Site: brandenburg
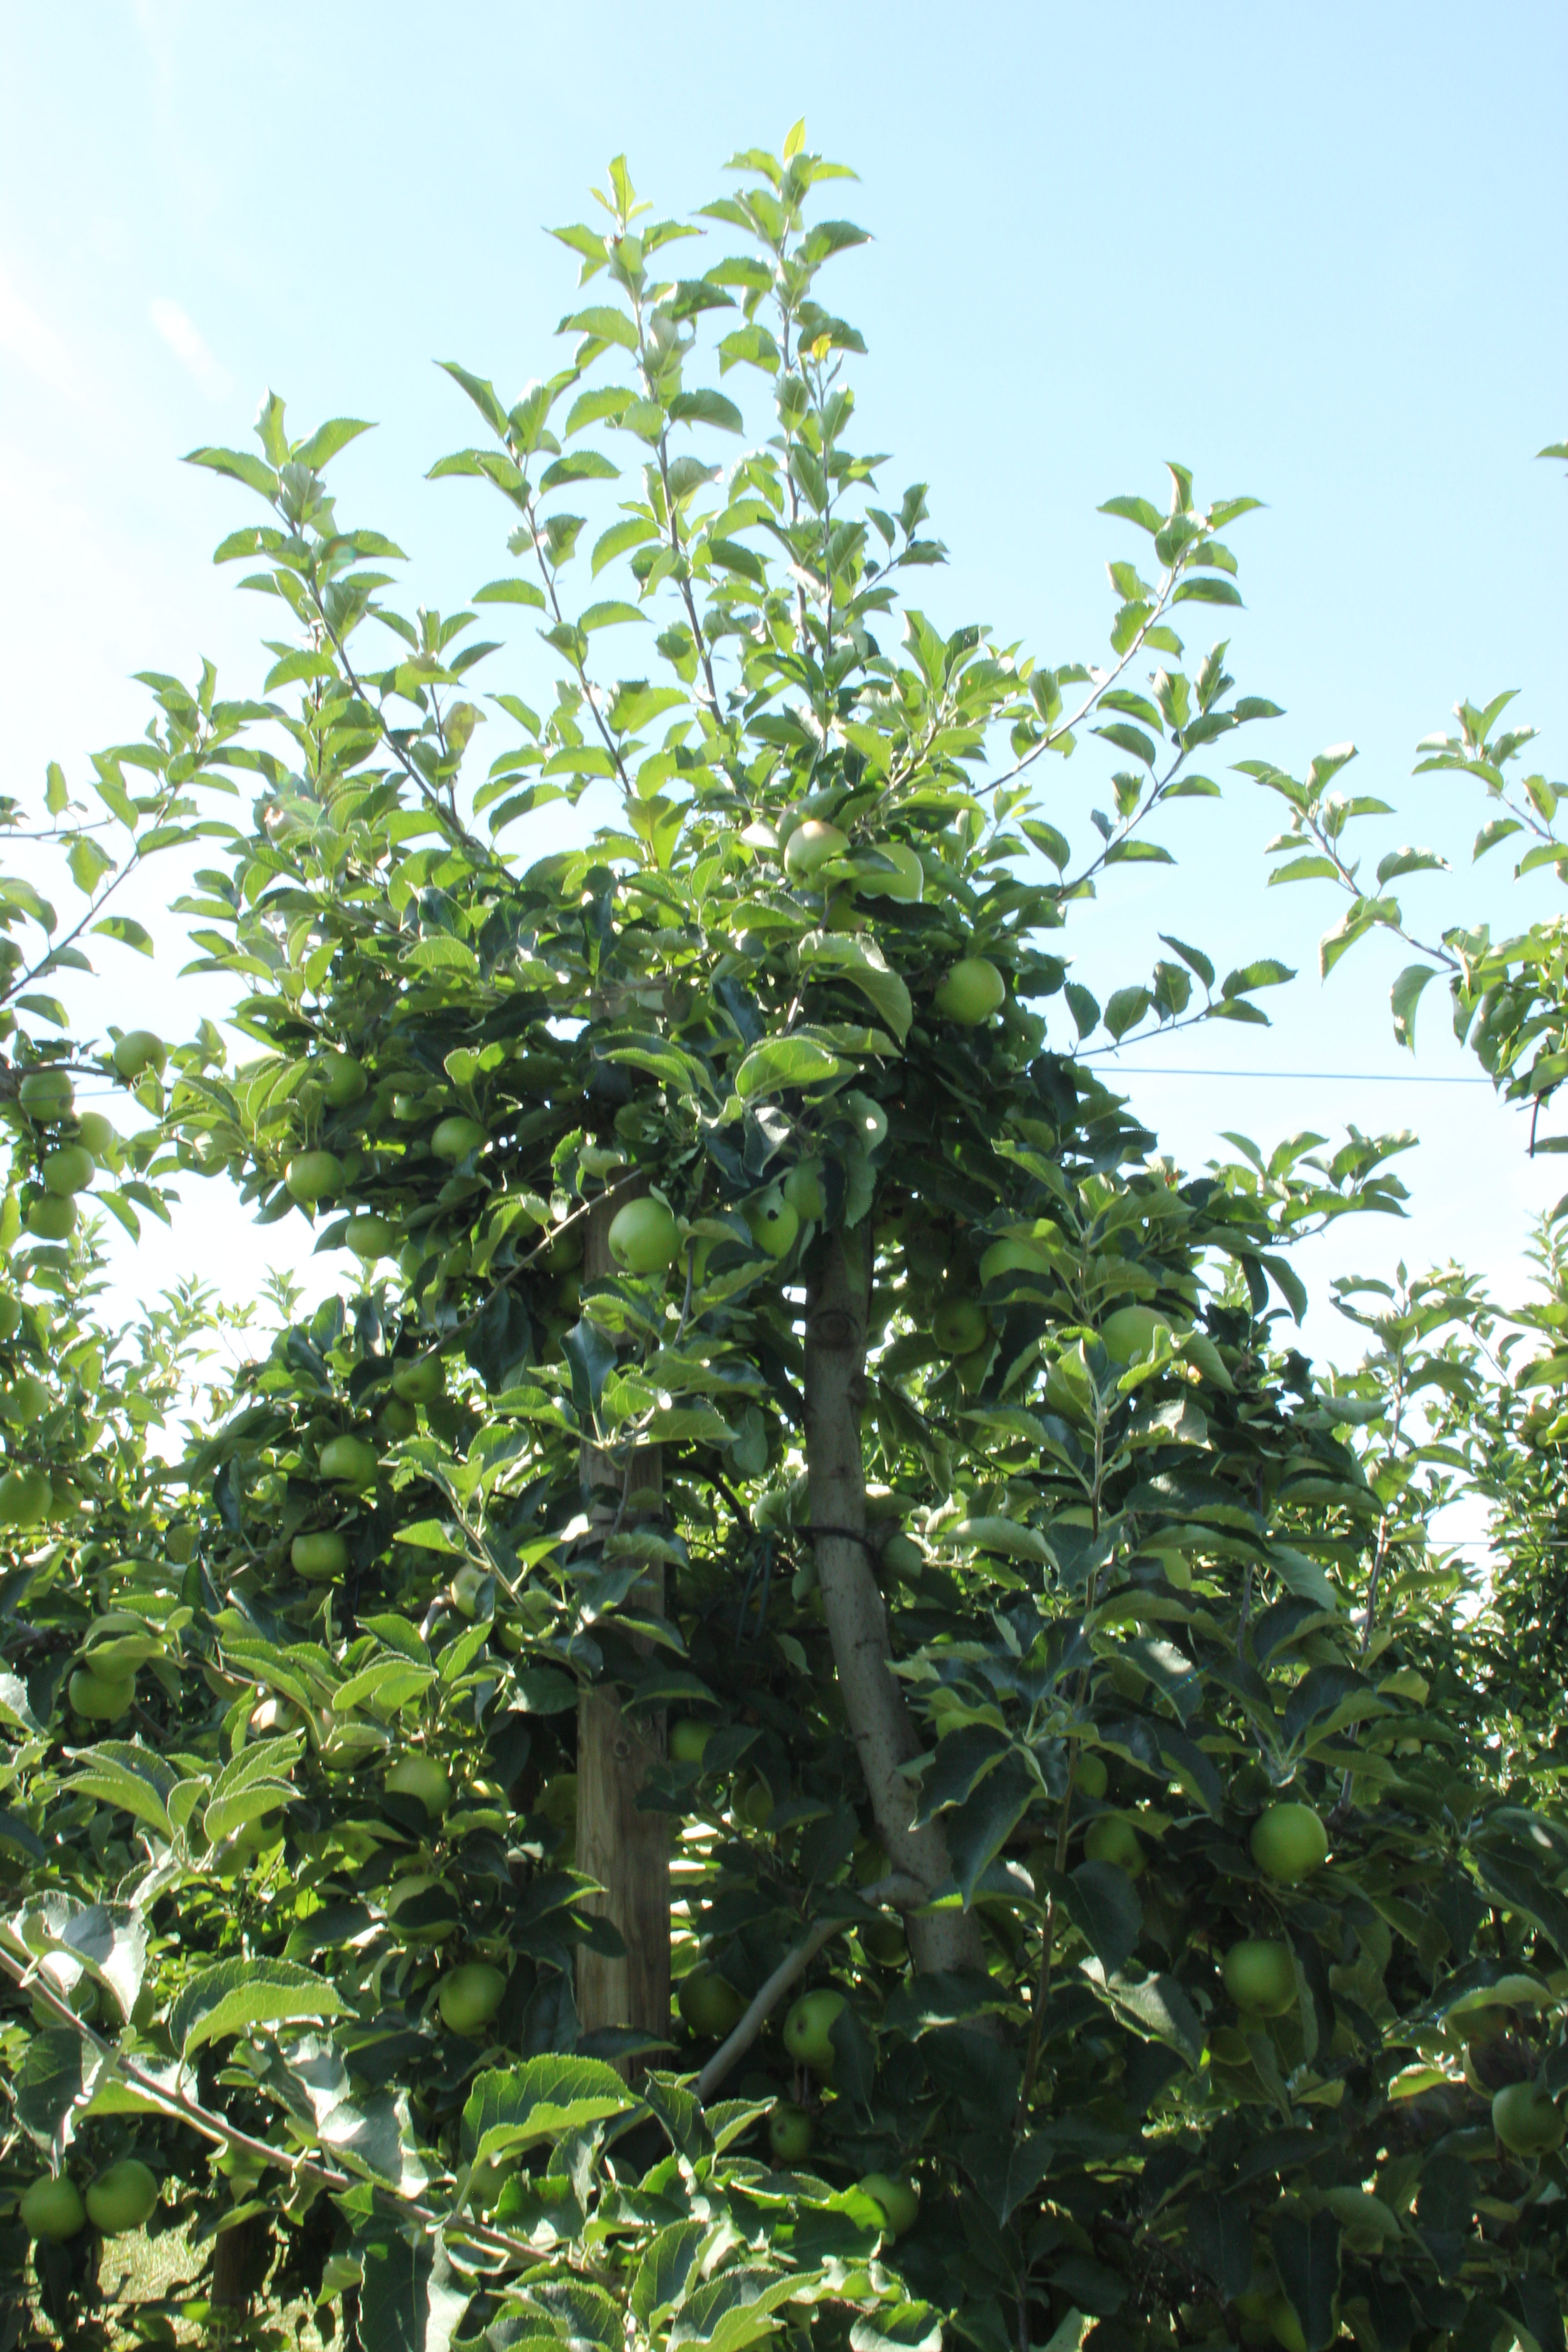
Growth stage (BBCH 77): Development of fruit